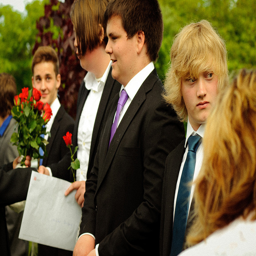
Some young boys stand together in a line
some people in suits standing in line after a wedding
A line of people in suits holding roses.
Children in suits and ties are standing together
Several boys standing side by side while being dressed up.